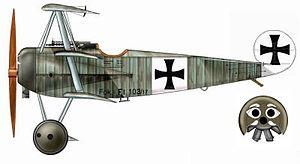
Werner Voss est un as de l'aviation allemand de la Première Guerre mondiale mort au combat.